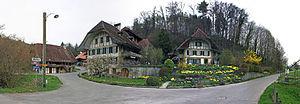
Cette liste présente les biens culturels d'importance nationale dans le canton de Berne. Cette liste correspond à l'édition 2009 de l'Inventaire Suisse des biens culturels d'importance nationale pour le canton de Berne. Il est trié par commune et inclus : 345 bâtiments séparés, 43 collections et 30 sites archéologiques et 4 cas particuliers.